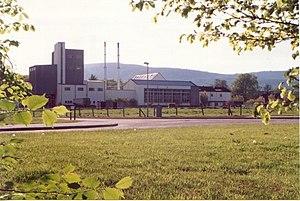
Teaninich est une distillerie de whisky située à Alness dans les Highlands en Écosse.